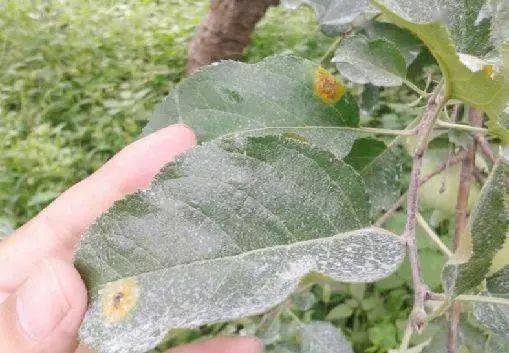
Plant: Apple
Disease: apple rust